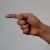
The image shows a hand gesture representing the letter 'G' in Indian Sign Language.